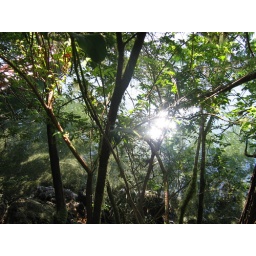
Sun reflected in water through trees - Meares Island